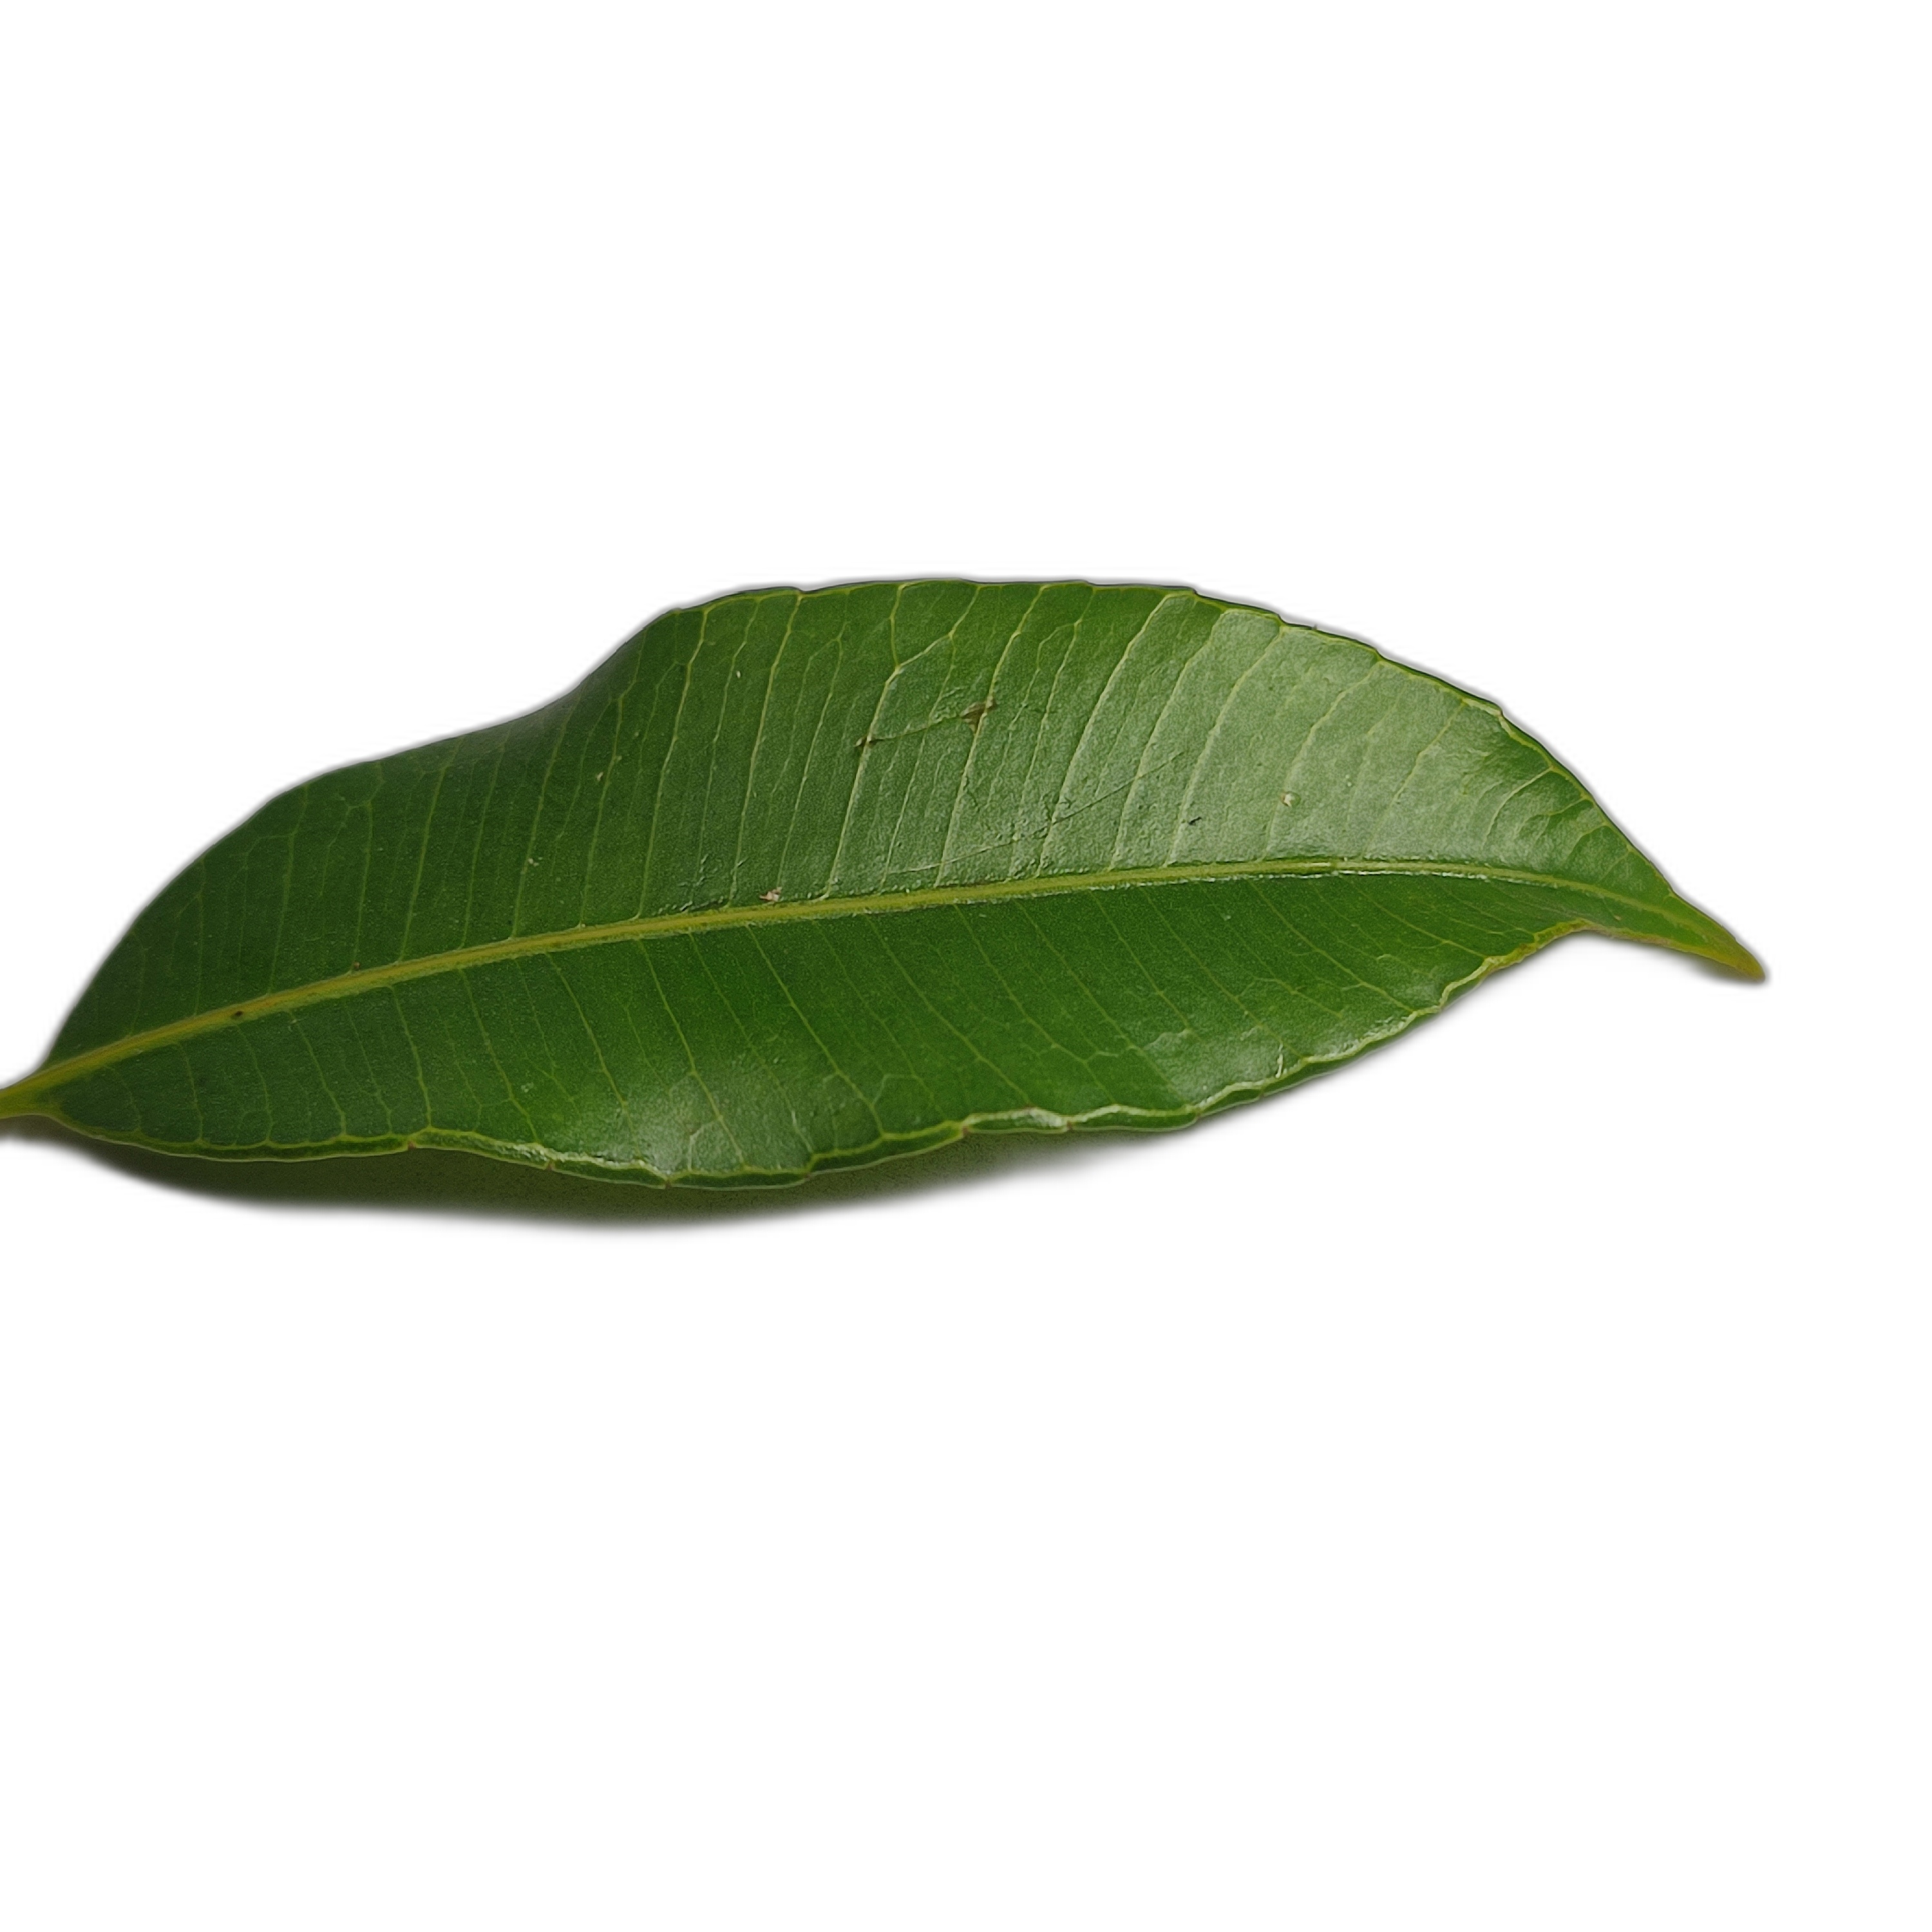
Label: healthy